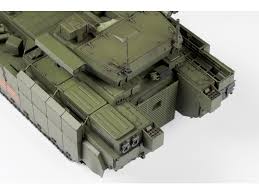
Label: BMP